17th Infantry Division (India)

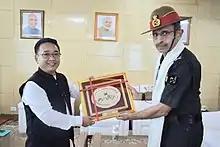
Major General RC Tiwari, GOC 17 Mountain Division, meets the Chief Minister of Sikkim Mr PS Golay in June 2019

In late February 1945, the motor elements of the division, with the bulk of 255th Indian Tank Brigade under command, crossed the Irrawaddy River and advanced on the vital Japanese communications centre of Meiktila. Joined by the 99th Indian Infantry Brigade which was flown into the captured airfield at Thabutkon, they captured Meiktila in only four days. Reinforced by the 9th Indian Infantry Brigade which was flown into the airfields around Meiktila, they subsequently withstood a Japanese siege. This Battle of Meiktila largely destroyed the Japanese armies in Central Burma.